AJ Michalka

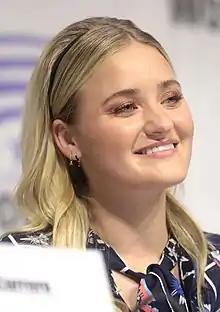
Michalka at WonderCon in 2019

Amanda Joy Michalka (born April 10, 1991) is an American actress, musician and singer-songwriter who is best known as one half of the musical duo Aly & AJ (briefly 78violet), alongside her older sister Aly Michalka. She has appeared in films such as "The Lovely Bones" (2009), "Secretariat" (2010), "Super 8" (2011), "Grace Unplugged" (2013), "Weepah Way for Now" (2015), and "Support the Girls" (2018). Michalka also starred in the ABC sitcom "The Goldbergs" (2013–2023) and its spin-off series "Schooled" (2019–2020). She is also known for voicing a lead role as Catra in the Netflix animated adventure series "She-Ra and the Princesses of Power" (2018–2020).